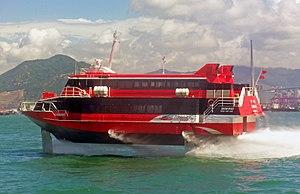
Hong Kong, officiellement la région administrative spéciale de Hong Kong de la république populaire de Chine, est la plus grande et la plus peuplée des deux régions administratives spéciales de la république populaire de Chine, l'autre étant Macao. Elle compte environ sept millions d'habitants que l'on appelle Hongkongais dont l'espérance de vie, de 84,2 ans, est la plus longue au monde en 2017.